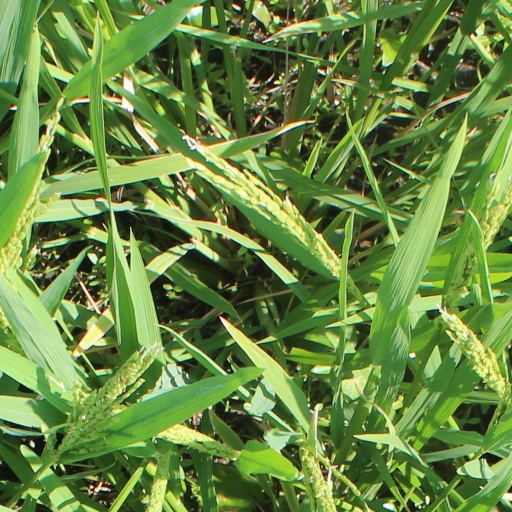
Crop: rice